Richard Whitworth

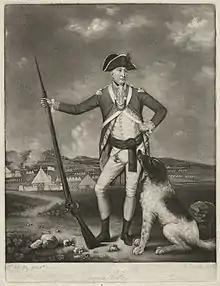
Richard Whitworth

Richard Whitworth (c. 1734–1811) was a British politician who sat in the House of Commons from 1768 to 1780.